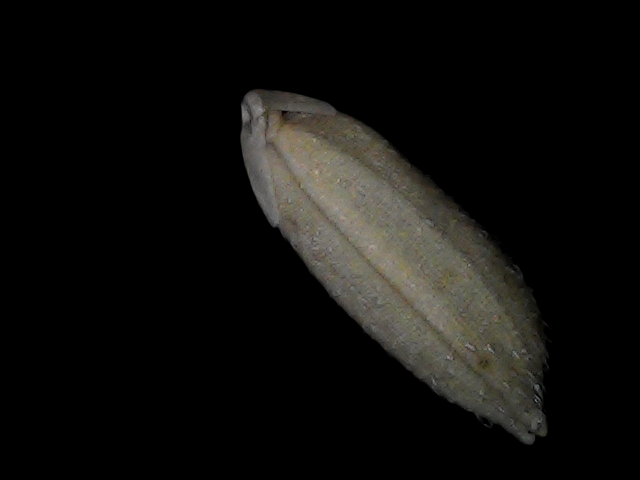
Rice variety: Bd93